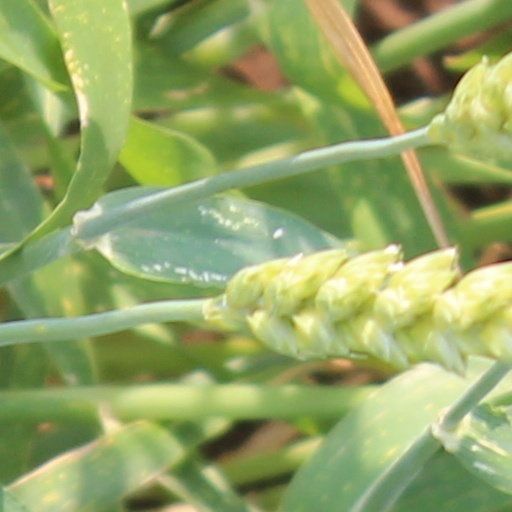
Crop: wheat